Disarm (film)

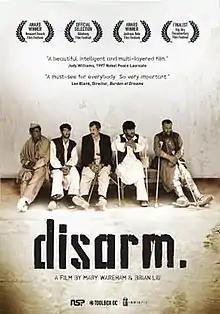

Disarm is a documentary film which spans a dozen countries to look at how, despite a global ban, millions of antipersonnel landmines continue to claim victims daily in more than eighty countries. Defined as a conventional weapon, landmines inflict destruction upon civilian populations for decades after the initial conflict has ended. "Disarm" juxtaposes government and public opinion- that of diplomats, mine victims, deminers, soldiers, campaigners and aid workers- to explore the issues that both hinder and further the case against the weapon. Visually stunning, "Disarm" features harrowing footage smuggled out of isolated nation of Burma, scenes from war-ravaged Colombia and Iraq, never-before-seen helmet camera footage shot by Afghan and Bosnian deminers, unprecedented access into warehouses stockpiling millions of Soviet-made mines, and insightful comments by outspoken Nobel Peace Laureate Jody Williams. Looking beyond landmines, "Disarm" offers a contemporary, intelligent and critical investigation into how weapons systems, war, and the way it is waged are being redefined in the 21st century with devastating consequences.